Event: Nepal Earthquake
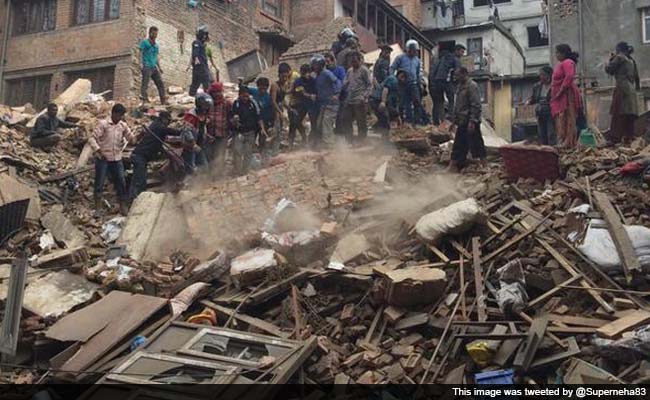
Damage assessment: damage